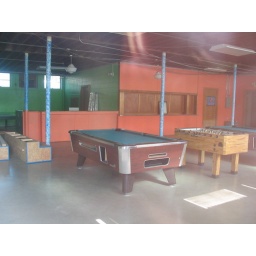
Obviously there wasn't a pool table back in the day. You can see the pass-out bar where the kitchen was.